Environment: real
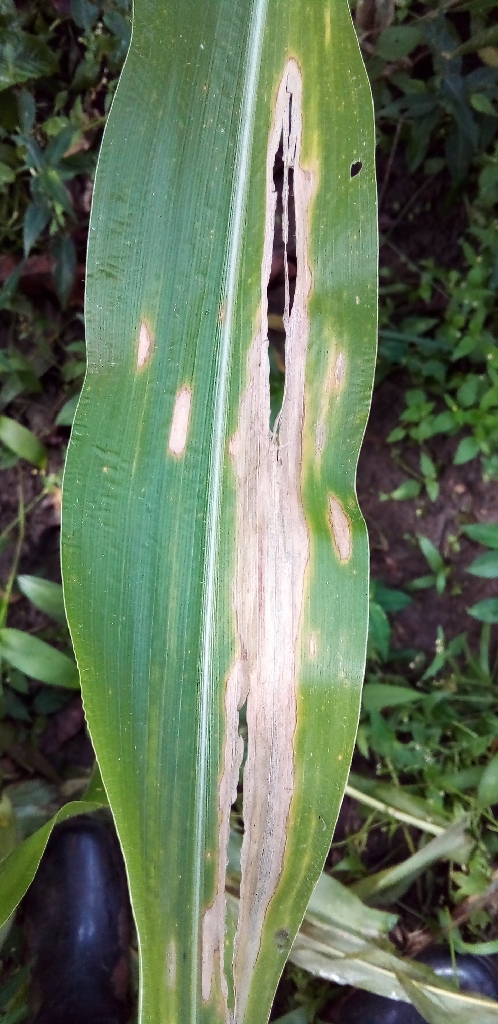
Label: northern_corn_leaf_blight